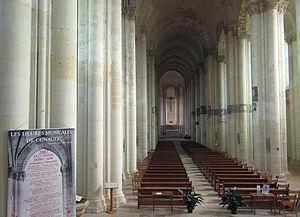
Notre Dame de Cunault - église romane dans le village de Cunault, Département Maine-et-Loire, France. Le mur sud comporte une litre funéraire.